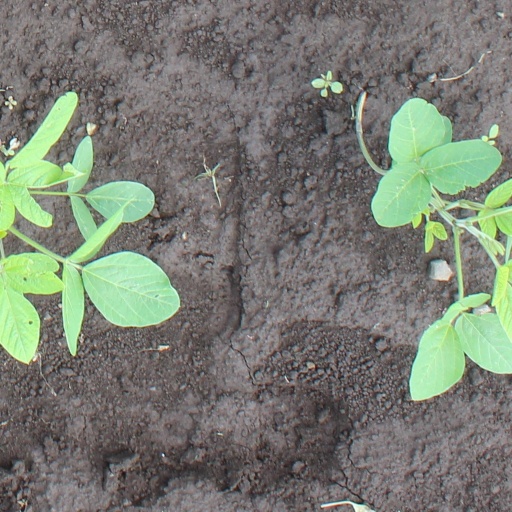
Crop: soybean